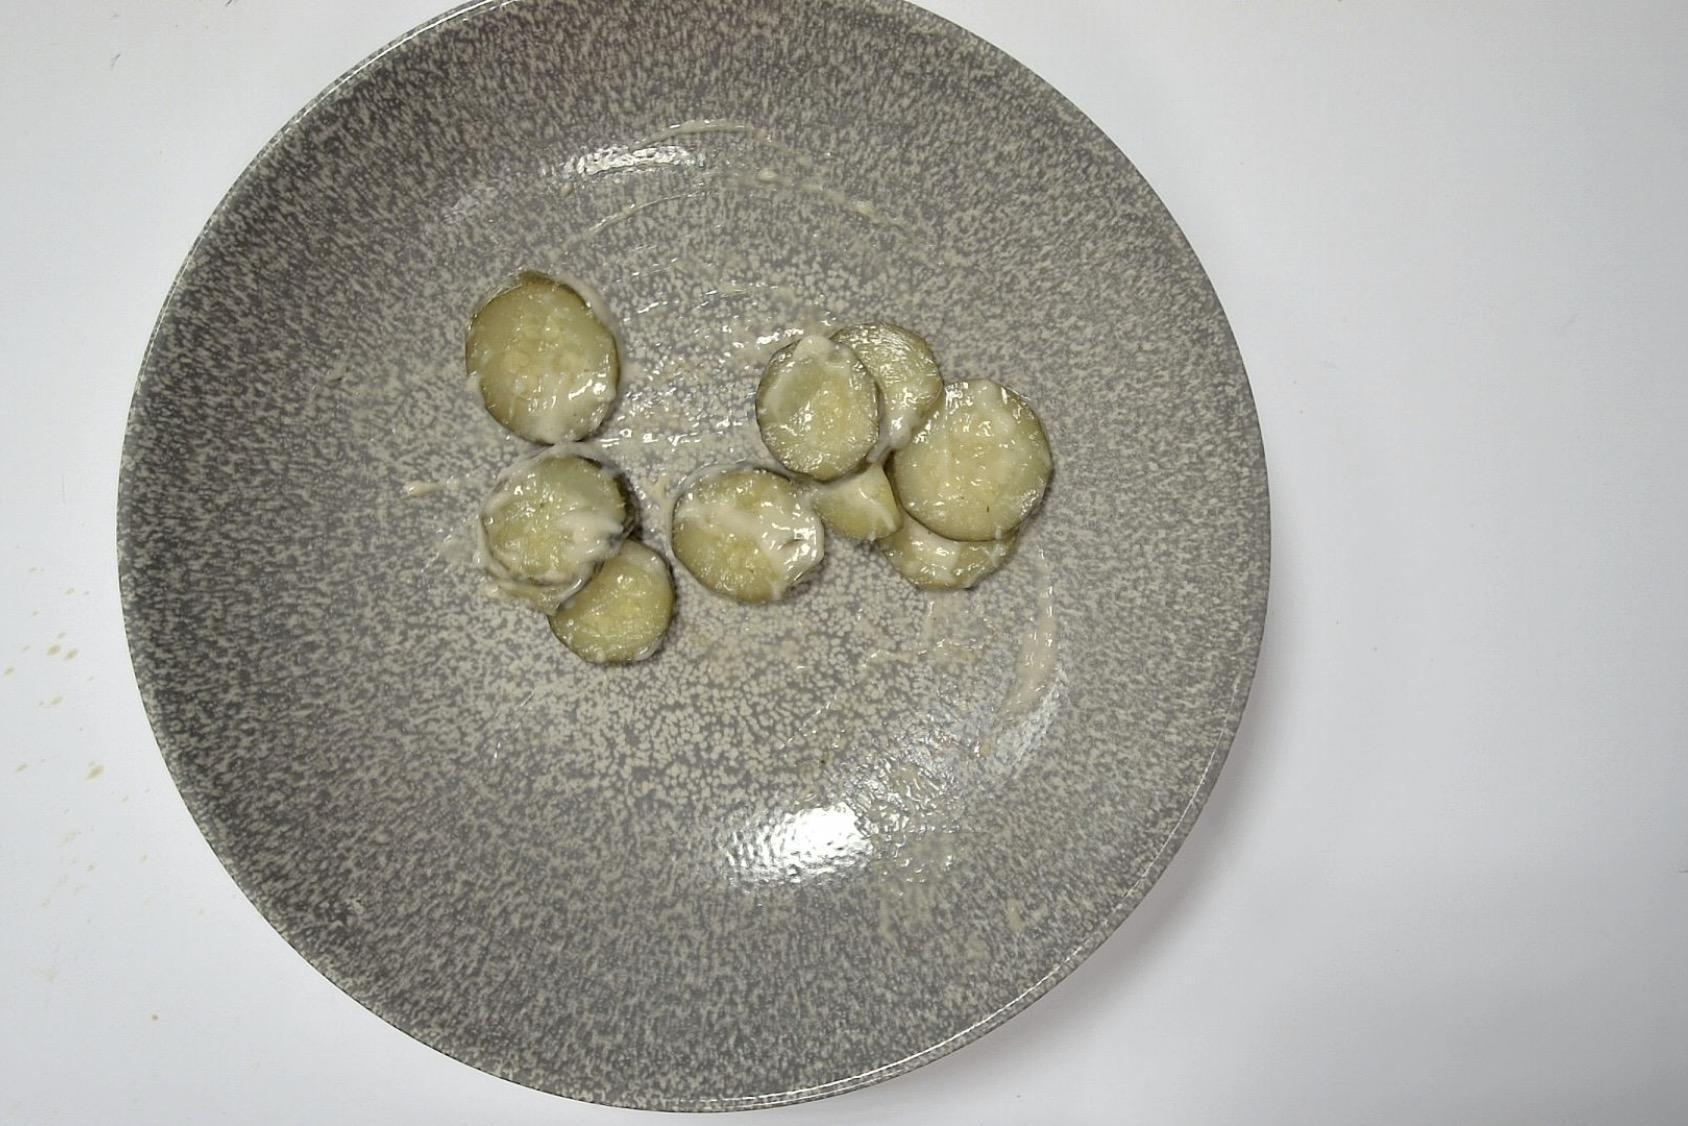
Dish: Pfanne mit Zucchini Paprika , Seelachs in Helle Sauce mit Eierspätzle
Portion size: Normale Portion
Ingredients: egg-spaetzle), zucchini-or-courgette, light-sauce-or-white-sauce, pollock-or-coalfish, paprika-or-bell-pepper
Weight as served: 318 g
Energy as served: 357,42 kcal (1.480,18 kJ)
Fat: 16,142 g (saturated: 4,468 g)
Carbohydrates: 21,85 g (sugar: 3,95 g)
Protein: 29,136 g
Salt: 2,272 g
Weight after return: 282 g
Energy after return: 316,957 kcal